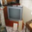
Label: television